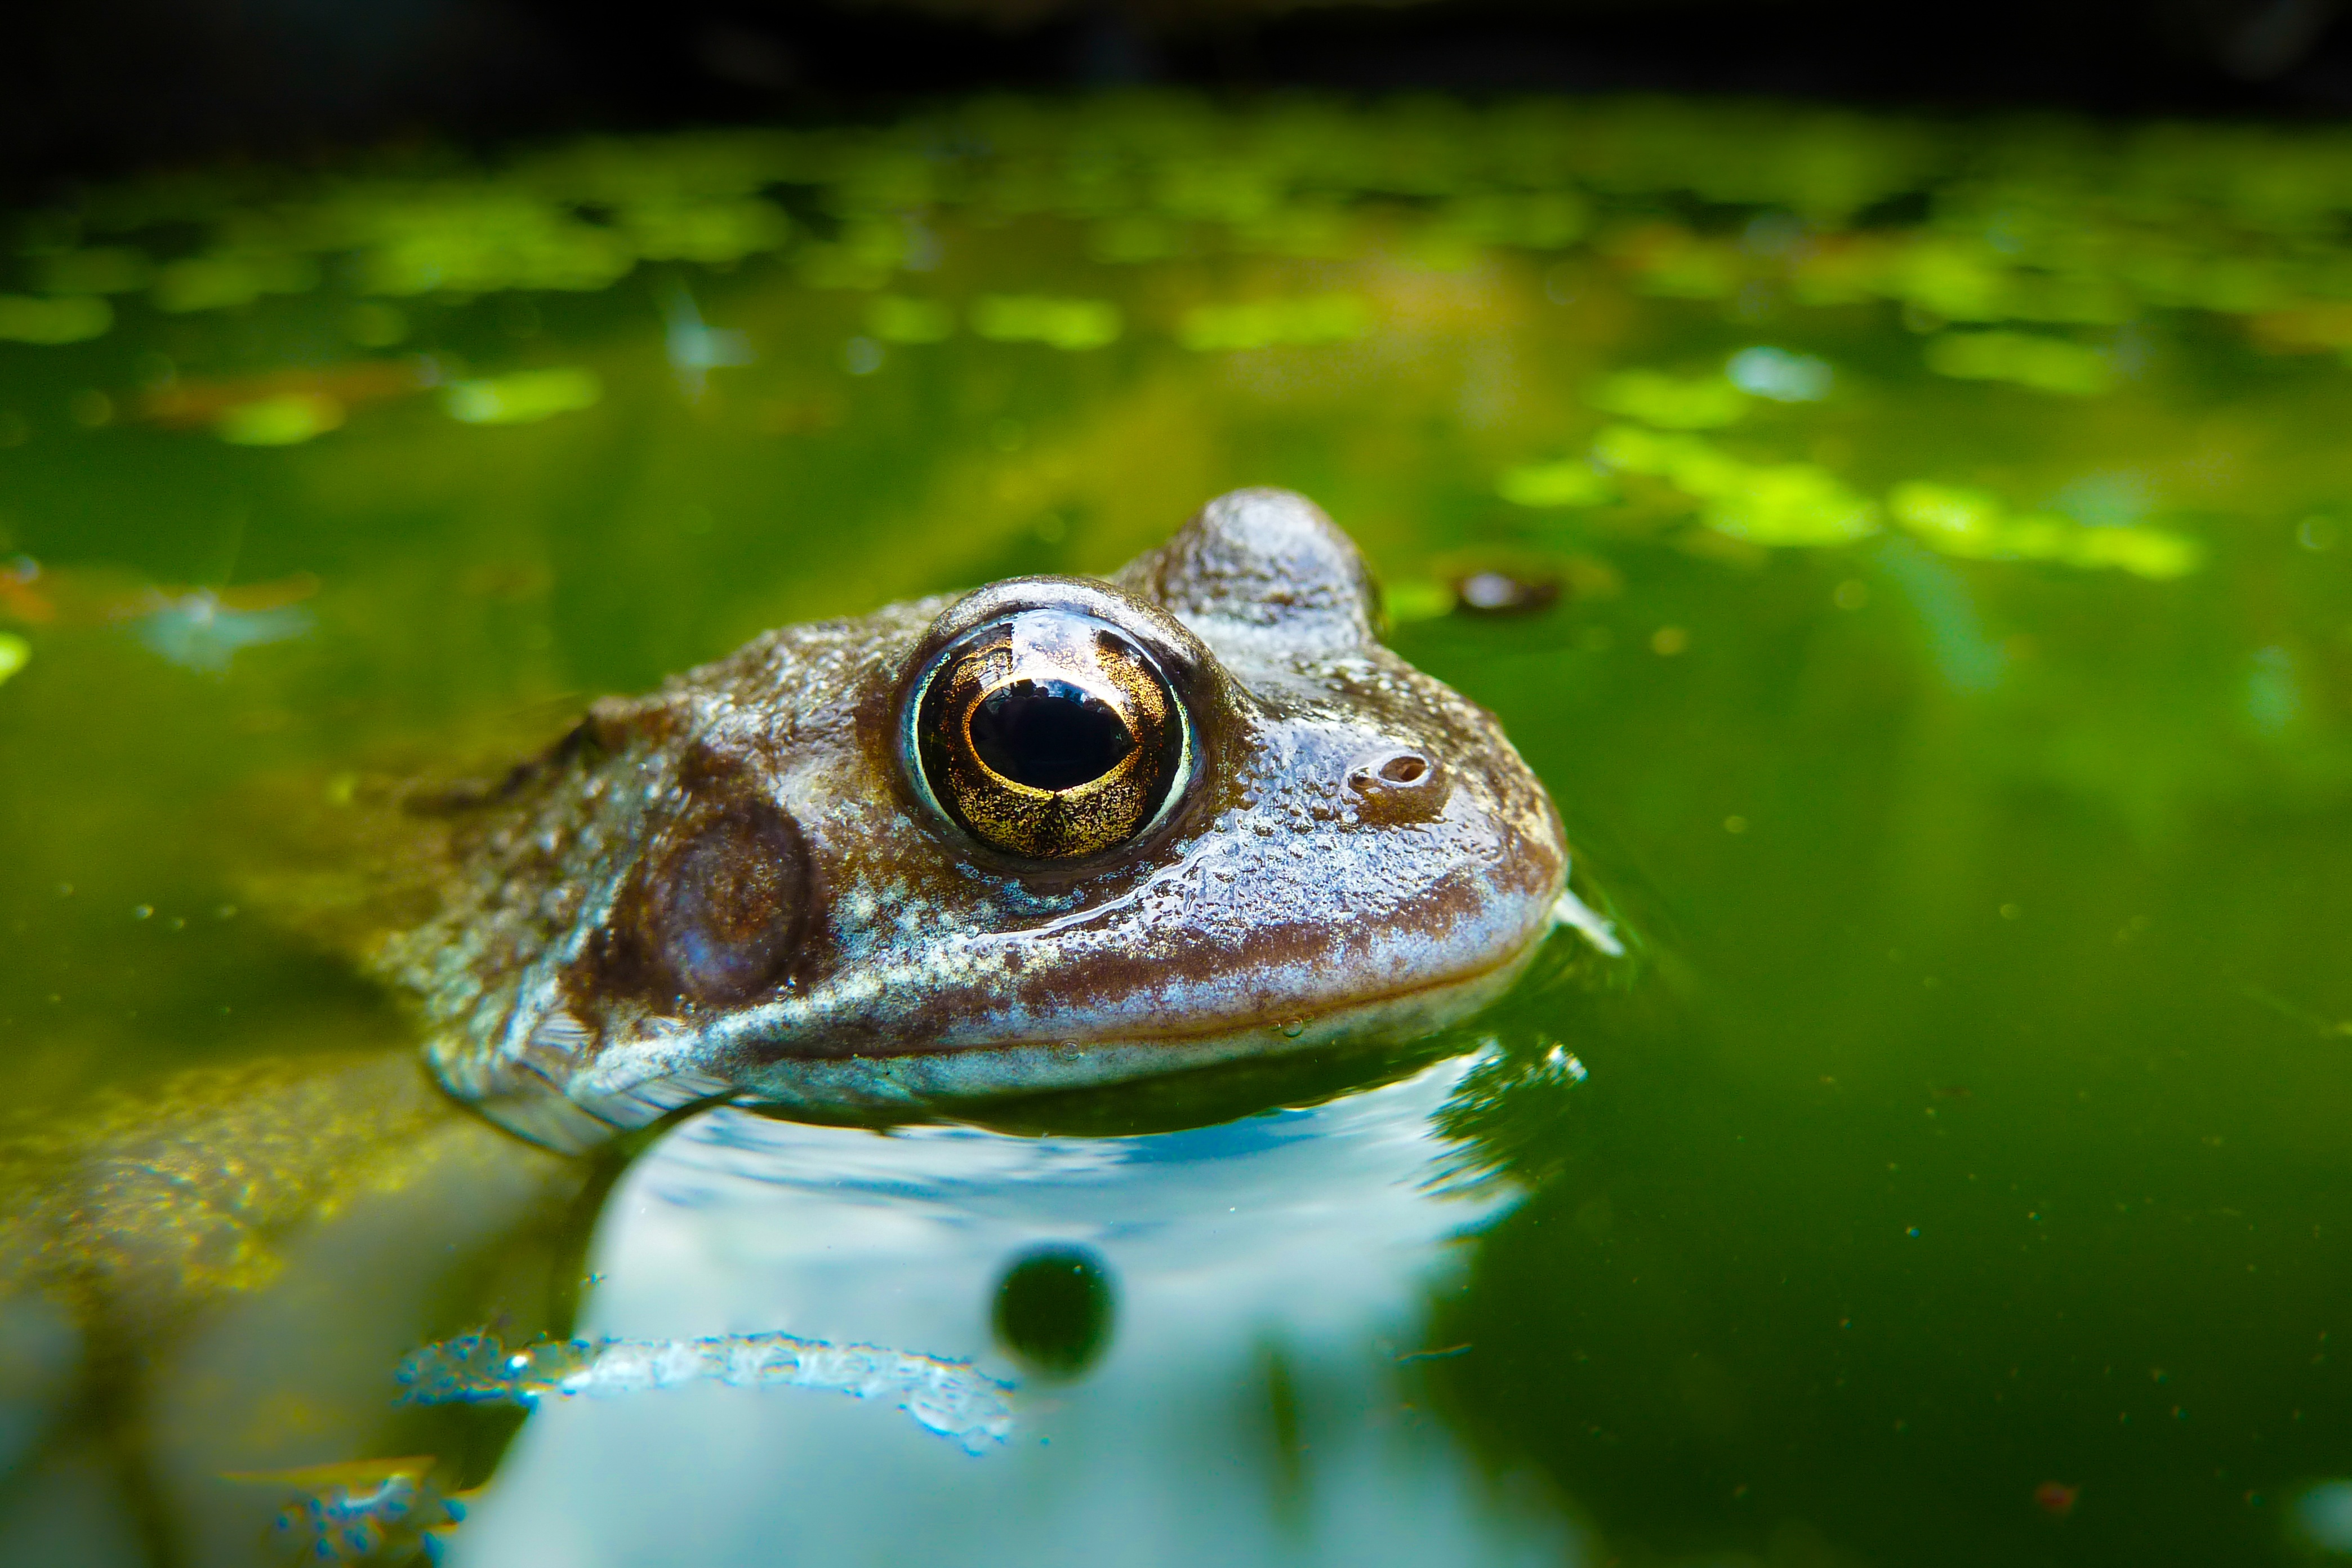
water, nature, photography, animal, pond, wildlife, green, macro, biology, frog, amphibian, closeup, fauna, close up, eye, vertebrate, detail, macro photography, bullfrog, ranidae